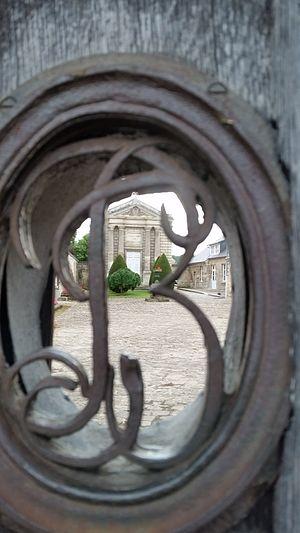
Vue intérieur de l'ancien château de Blérancourt
L'ancien château de Blérancourt est situé à Blérancourt, en France.